Pieing

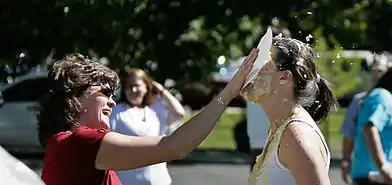
Someone allowing a cream pie to hit their face for charity.

Pieing or a pie attack is the act of throwing a pie at a person. In pieing, the goal is usually to humiliate the victim while avoiding actual injury. For this reason the pie is traditionally of the cream variety without a top crust, and is rarely if ever a hot pie. In Britain, a pie in the context of throwing is traditionally referred to as a custard pie. An aluminium pie pan or paper plate filled with whipped cream or more typically, shaving cream can substitute for a real pie.